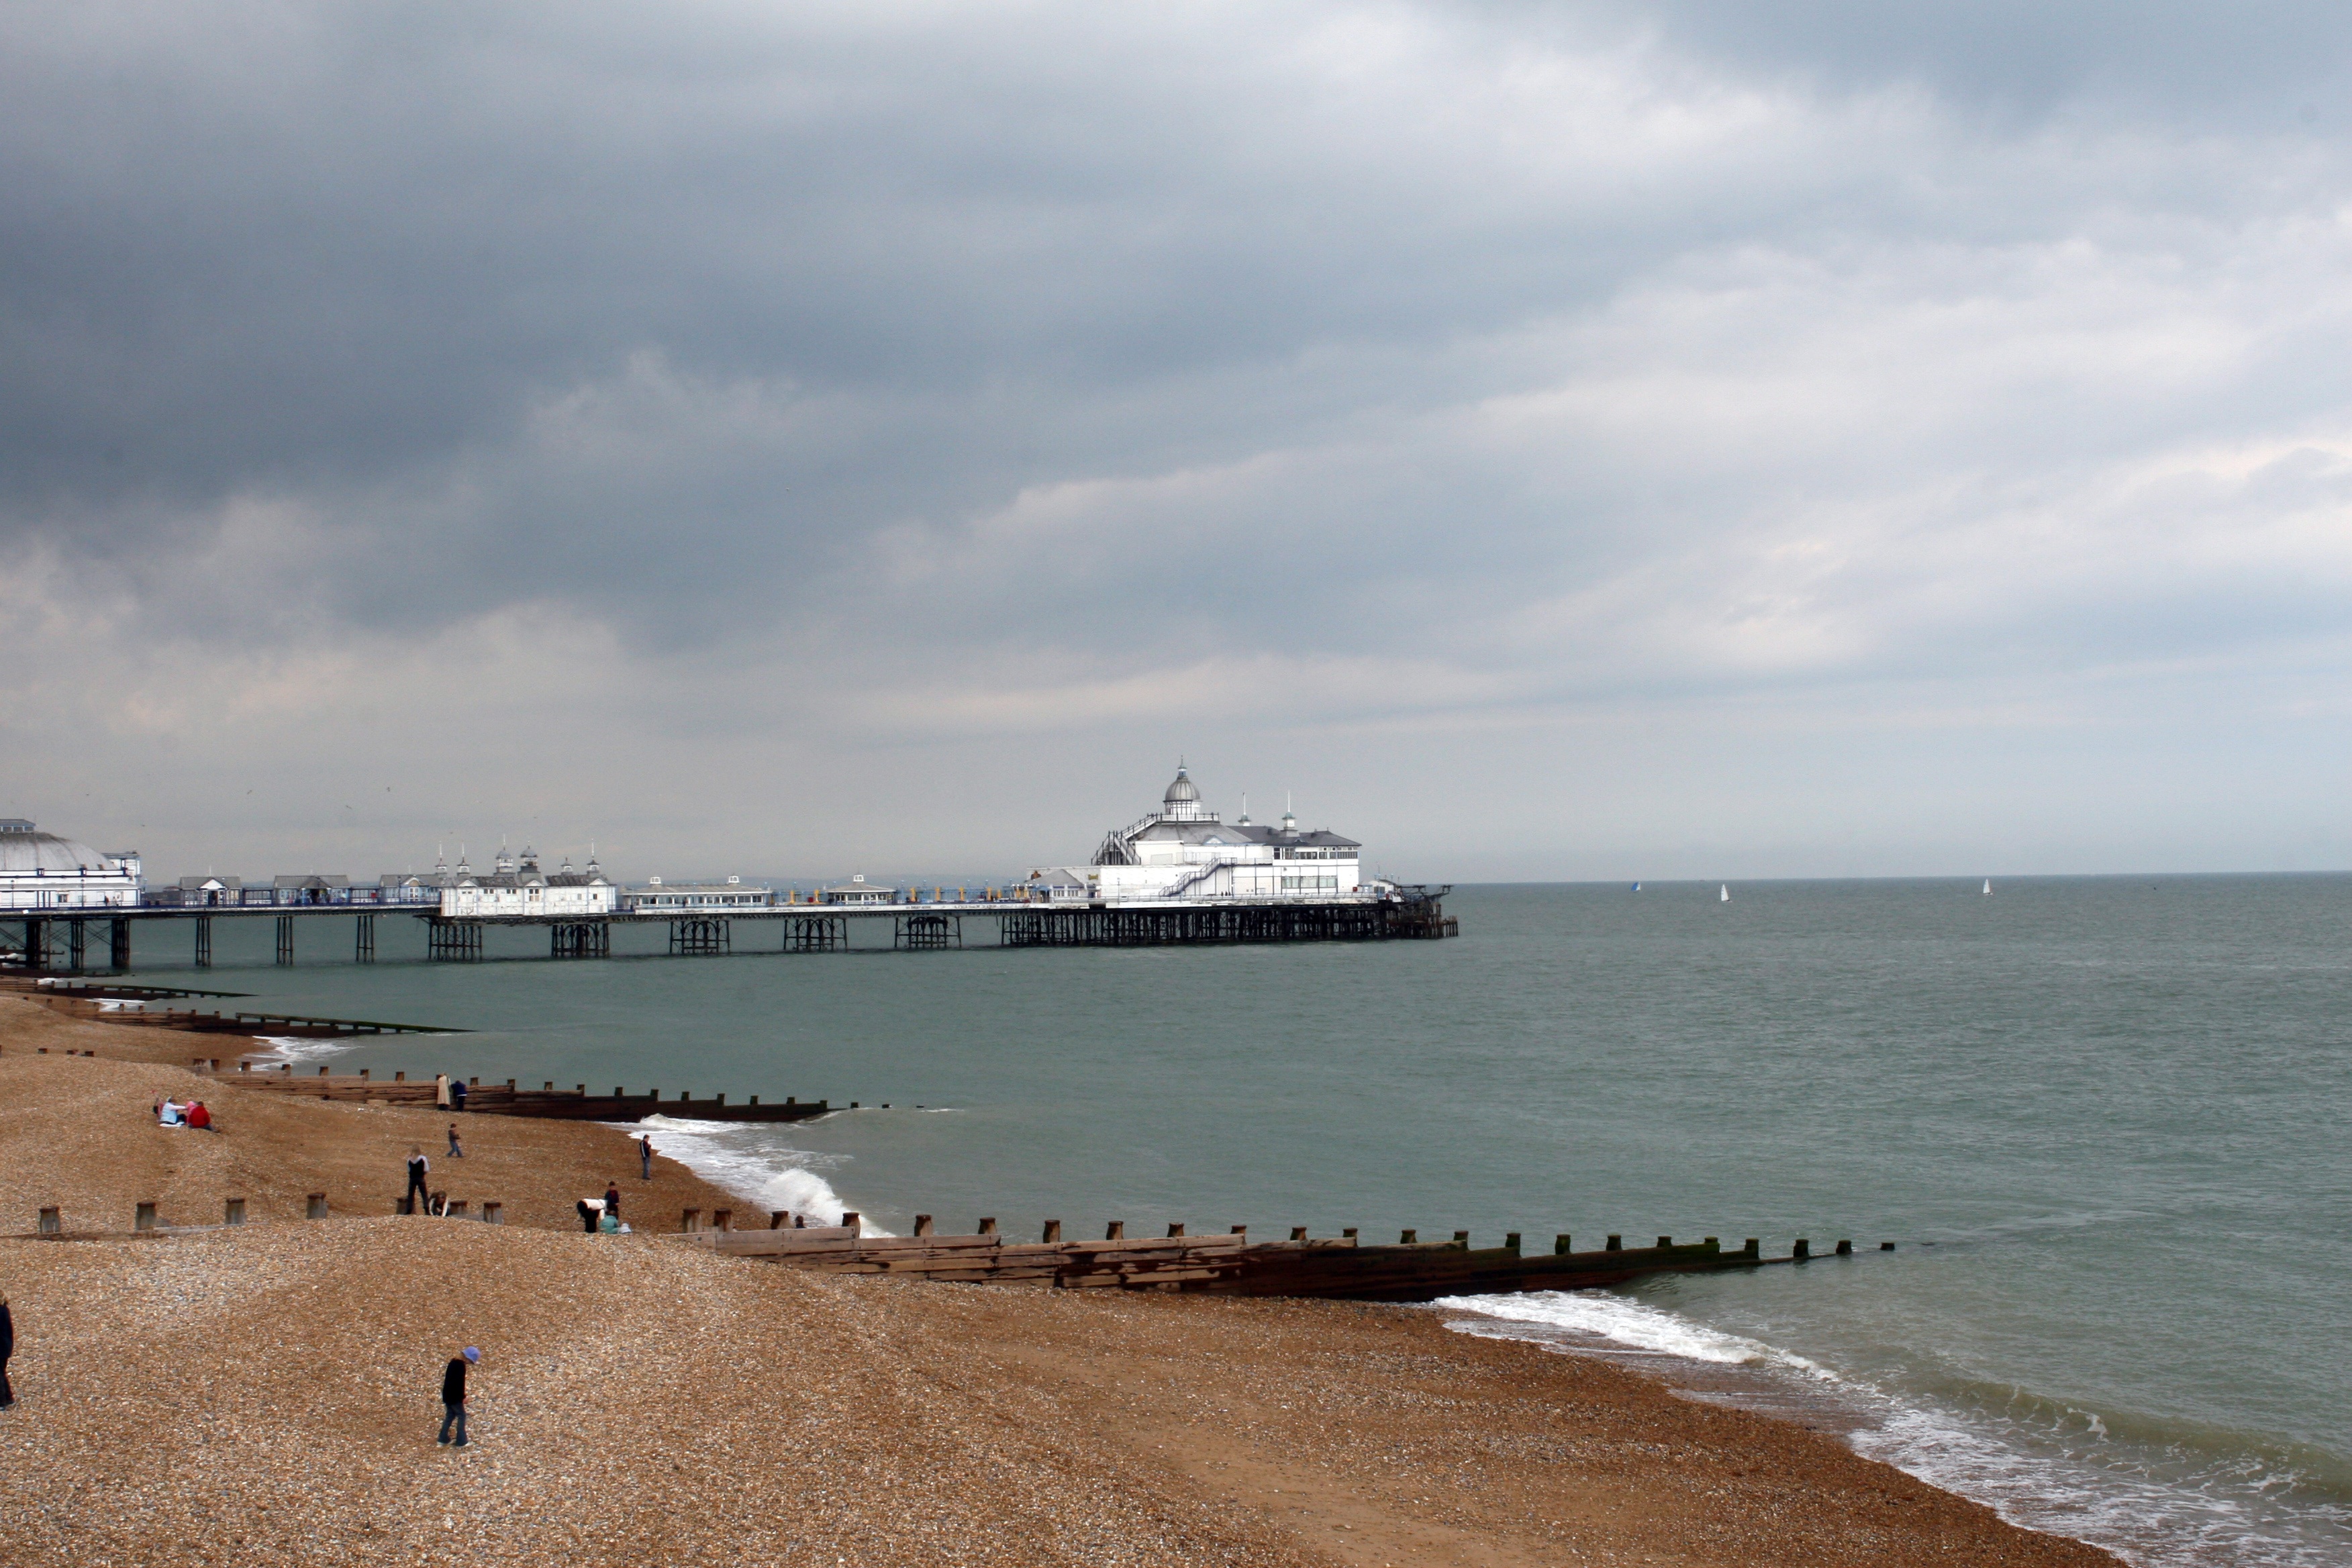
beach, sea, coast, ocean, dock, shore, wave, pier, ship, surf, vehicle, holiday, bay, blue, jetty, ferry, stones, waves, channel, wharf, dockside, watercraft, breakwater, cape, stony, quay, quayside, groin, eastbourne